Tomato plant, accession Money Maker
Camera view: tilt-top (135 deg); turntable rotation: 270 degrees
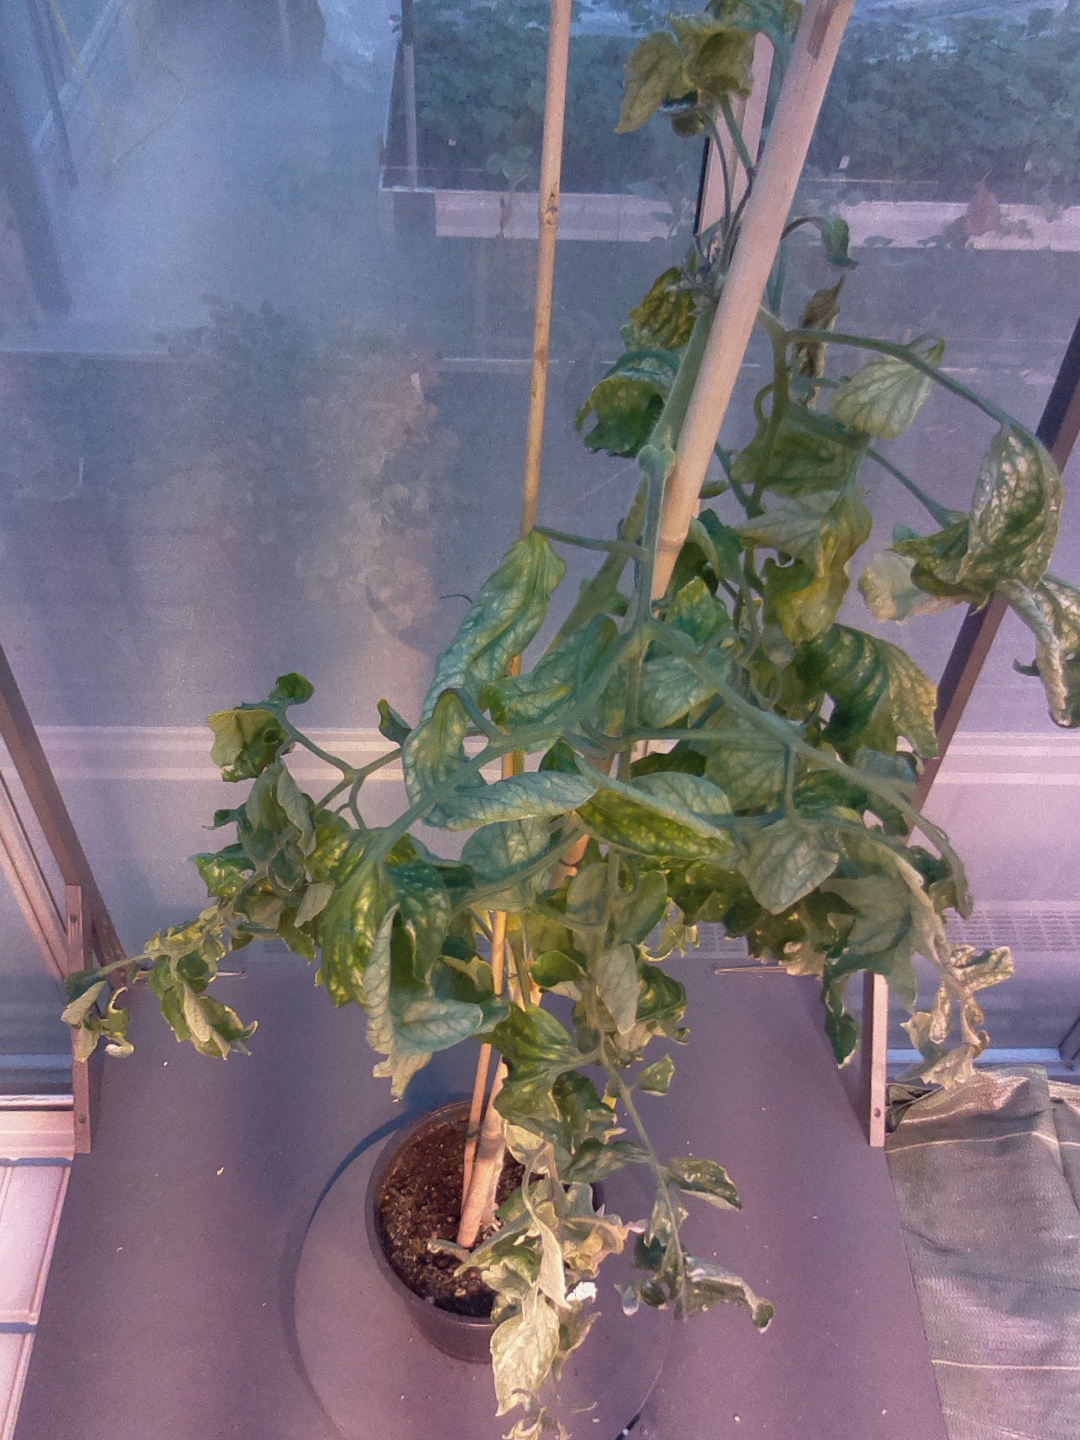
BBCH growth stage 29: 90%-100% Side shoots formed